Interstate '76

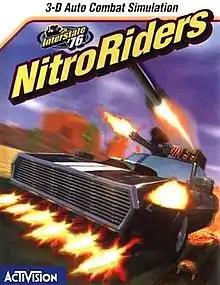
The cover of the "Nitro Riders" expansion.

"Interstate '76: Nitro Pack" (known as "Interstate '76: Nitro Riders" in Europe) is a stand-alone expansion pack for "Interstate '76". It was developed by Activision and released on February 28, 1998 for Windows. It includes 20 single-player missions.